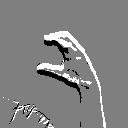
ASL letter: c